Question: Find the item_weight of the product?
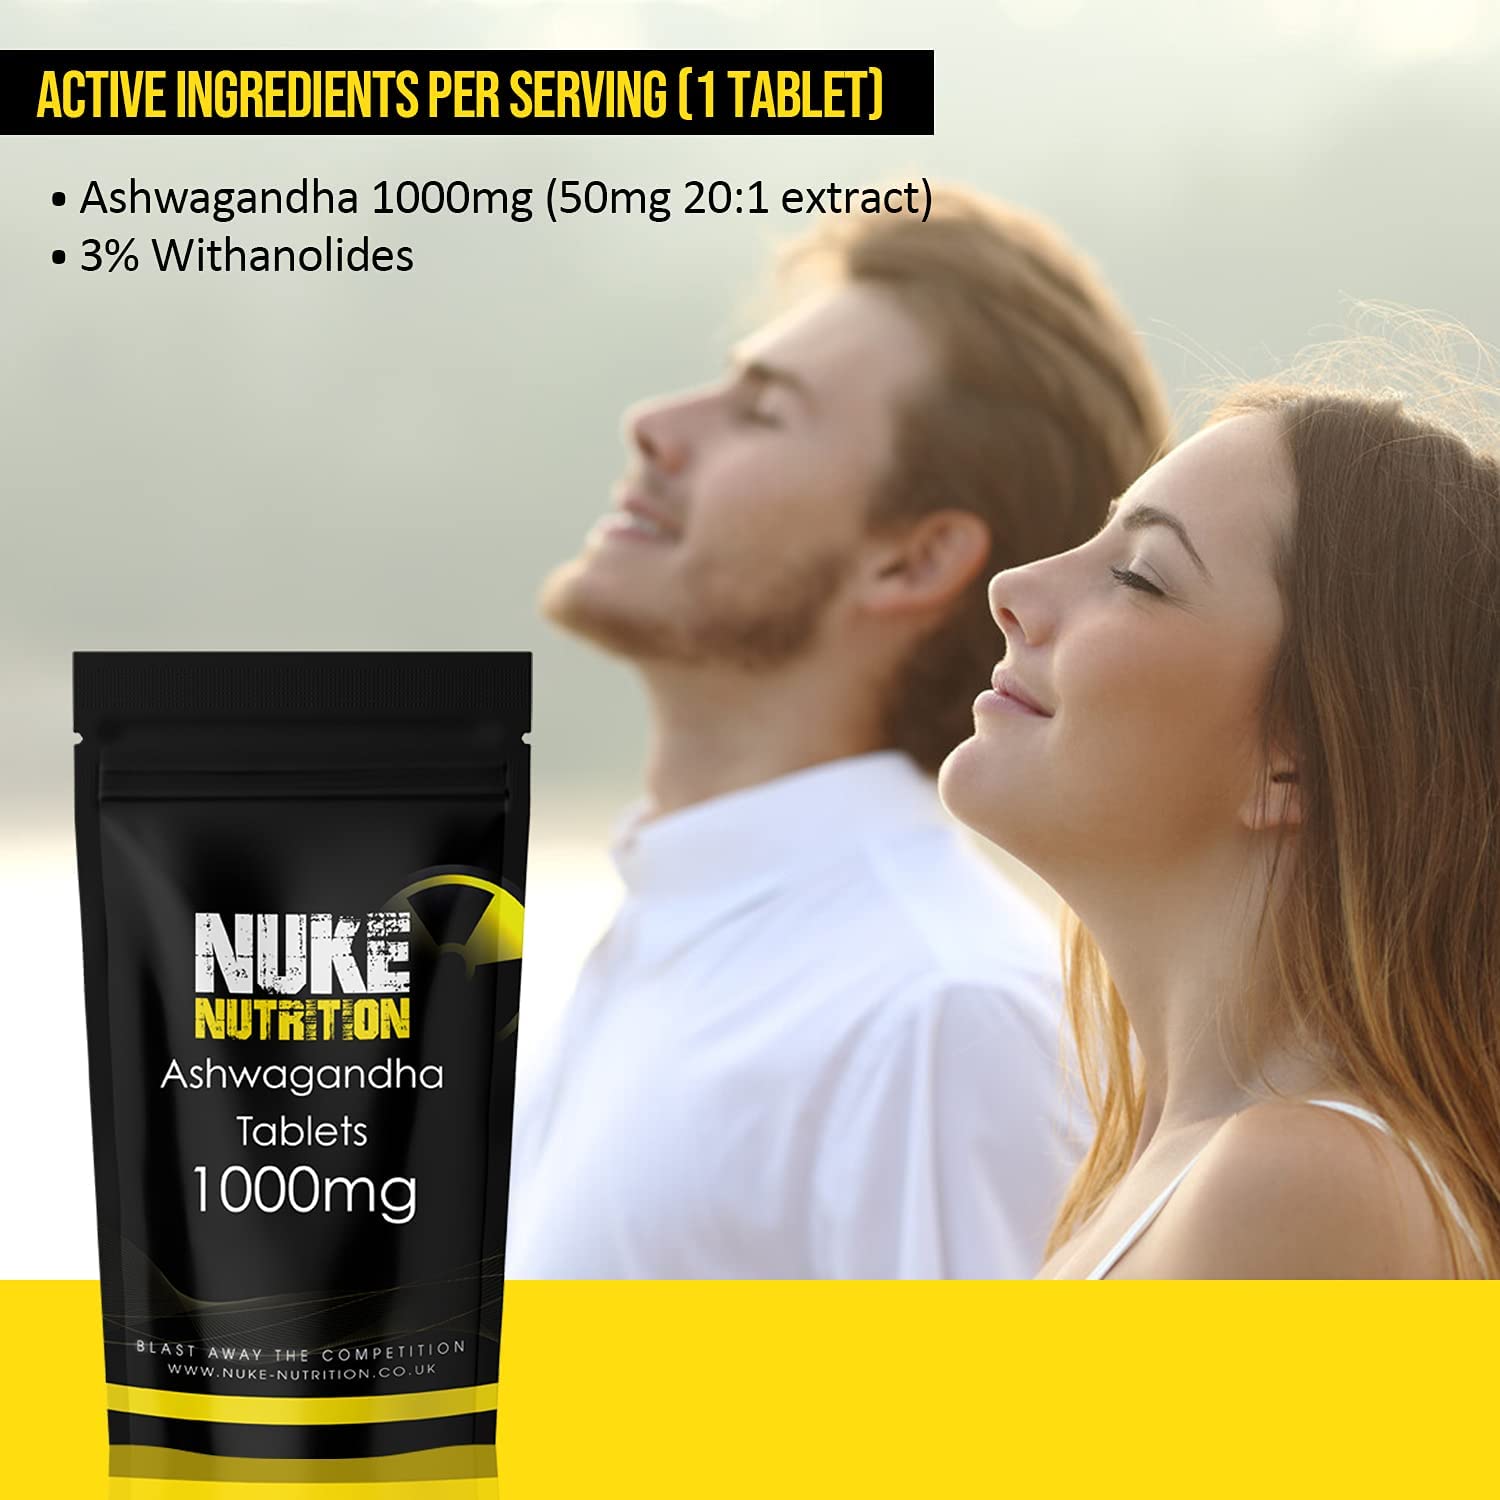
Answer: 0.0 milligram